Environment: real
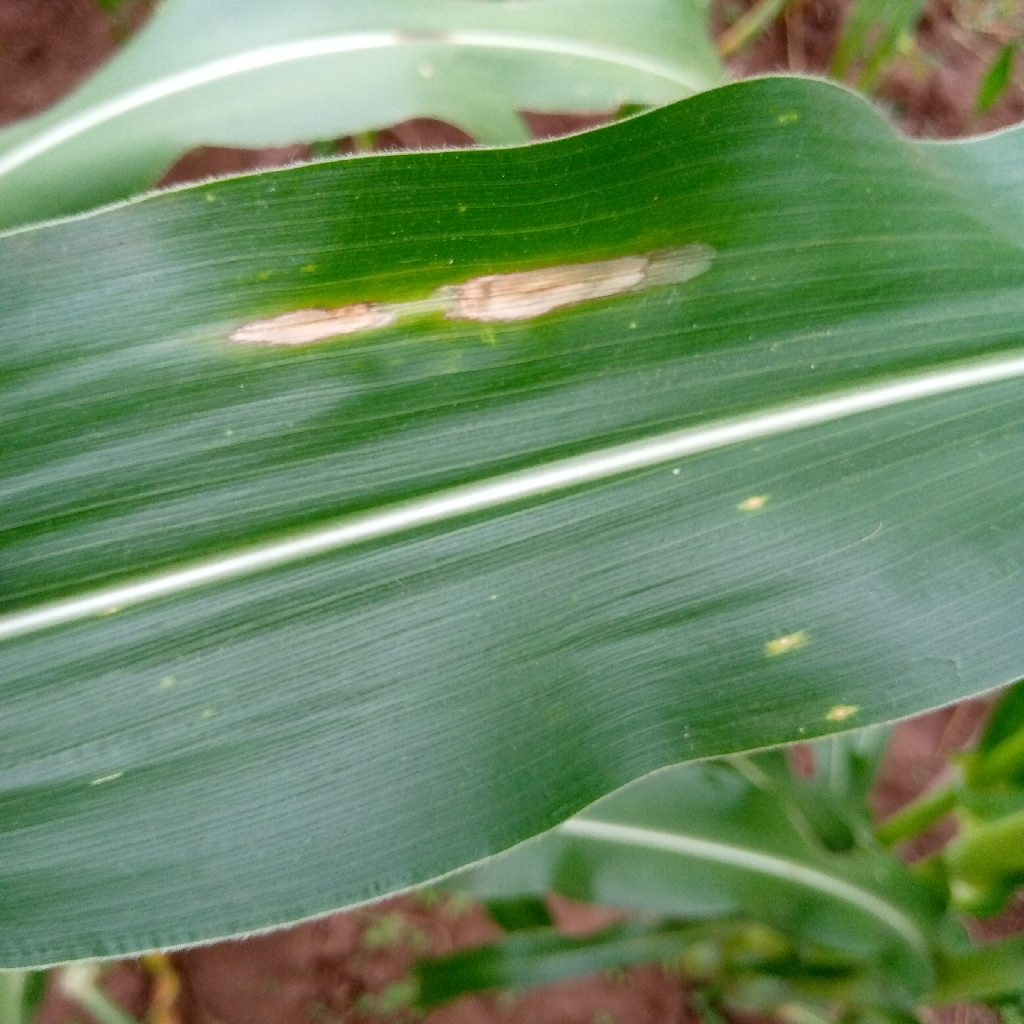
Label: northern_corn_leaf_blight